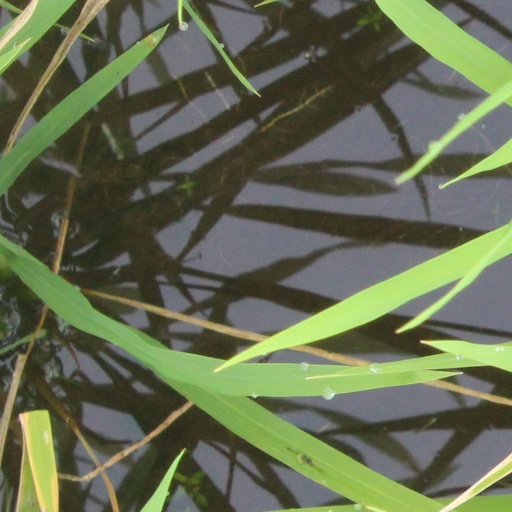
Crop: rice